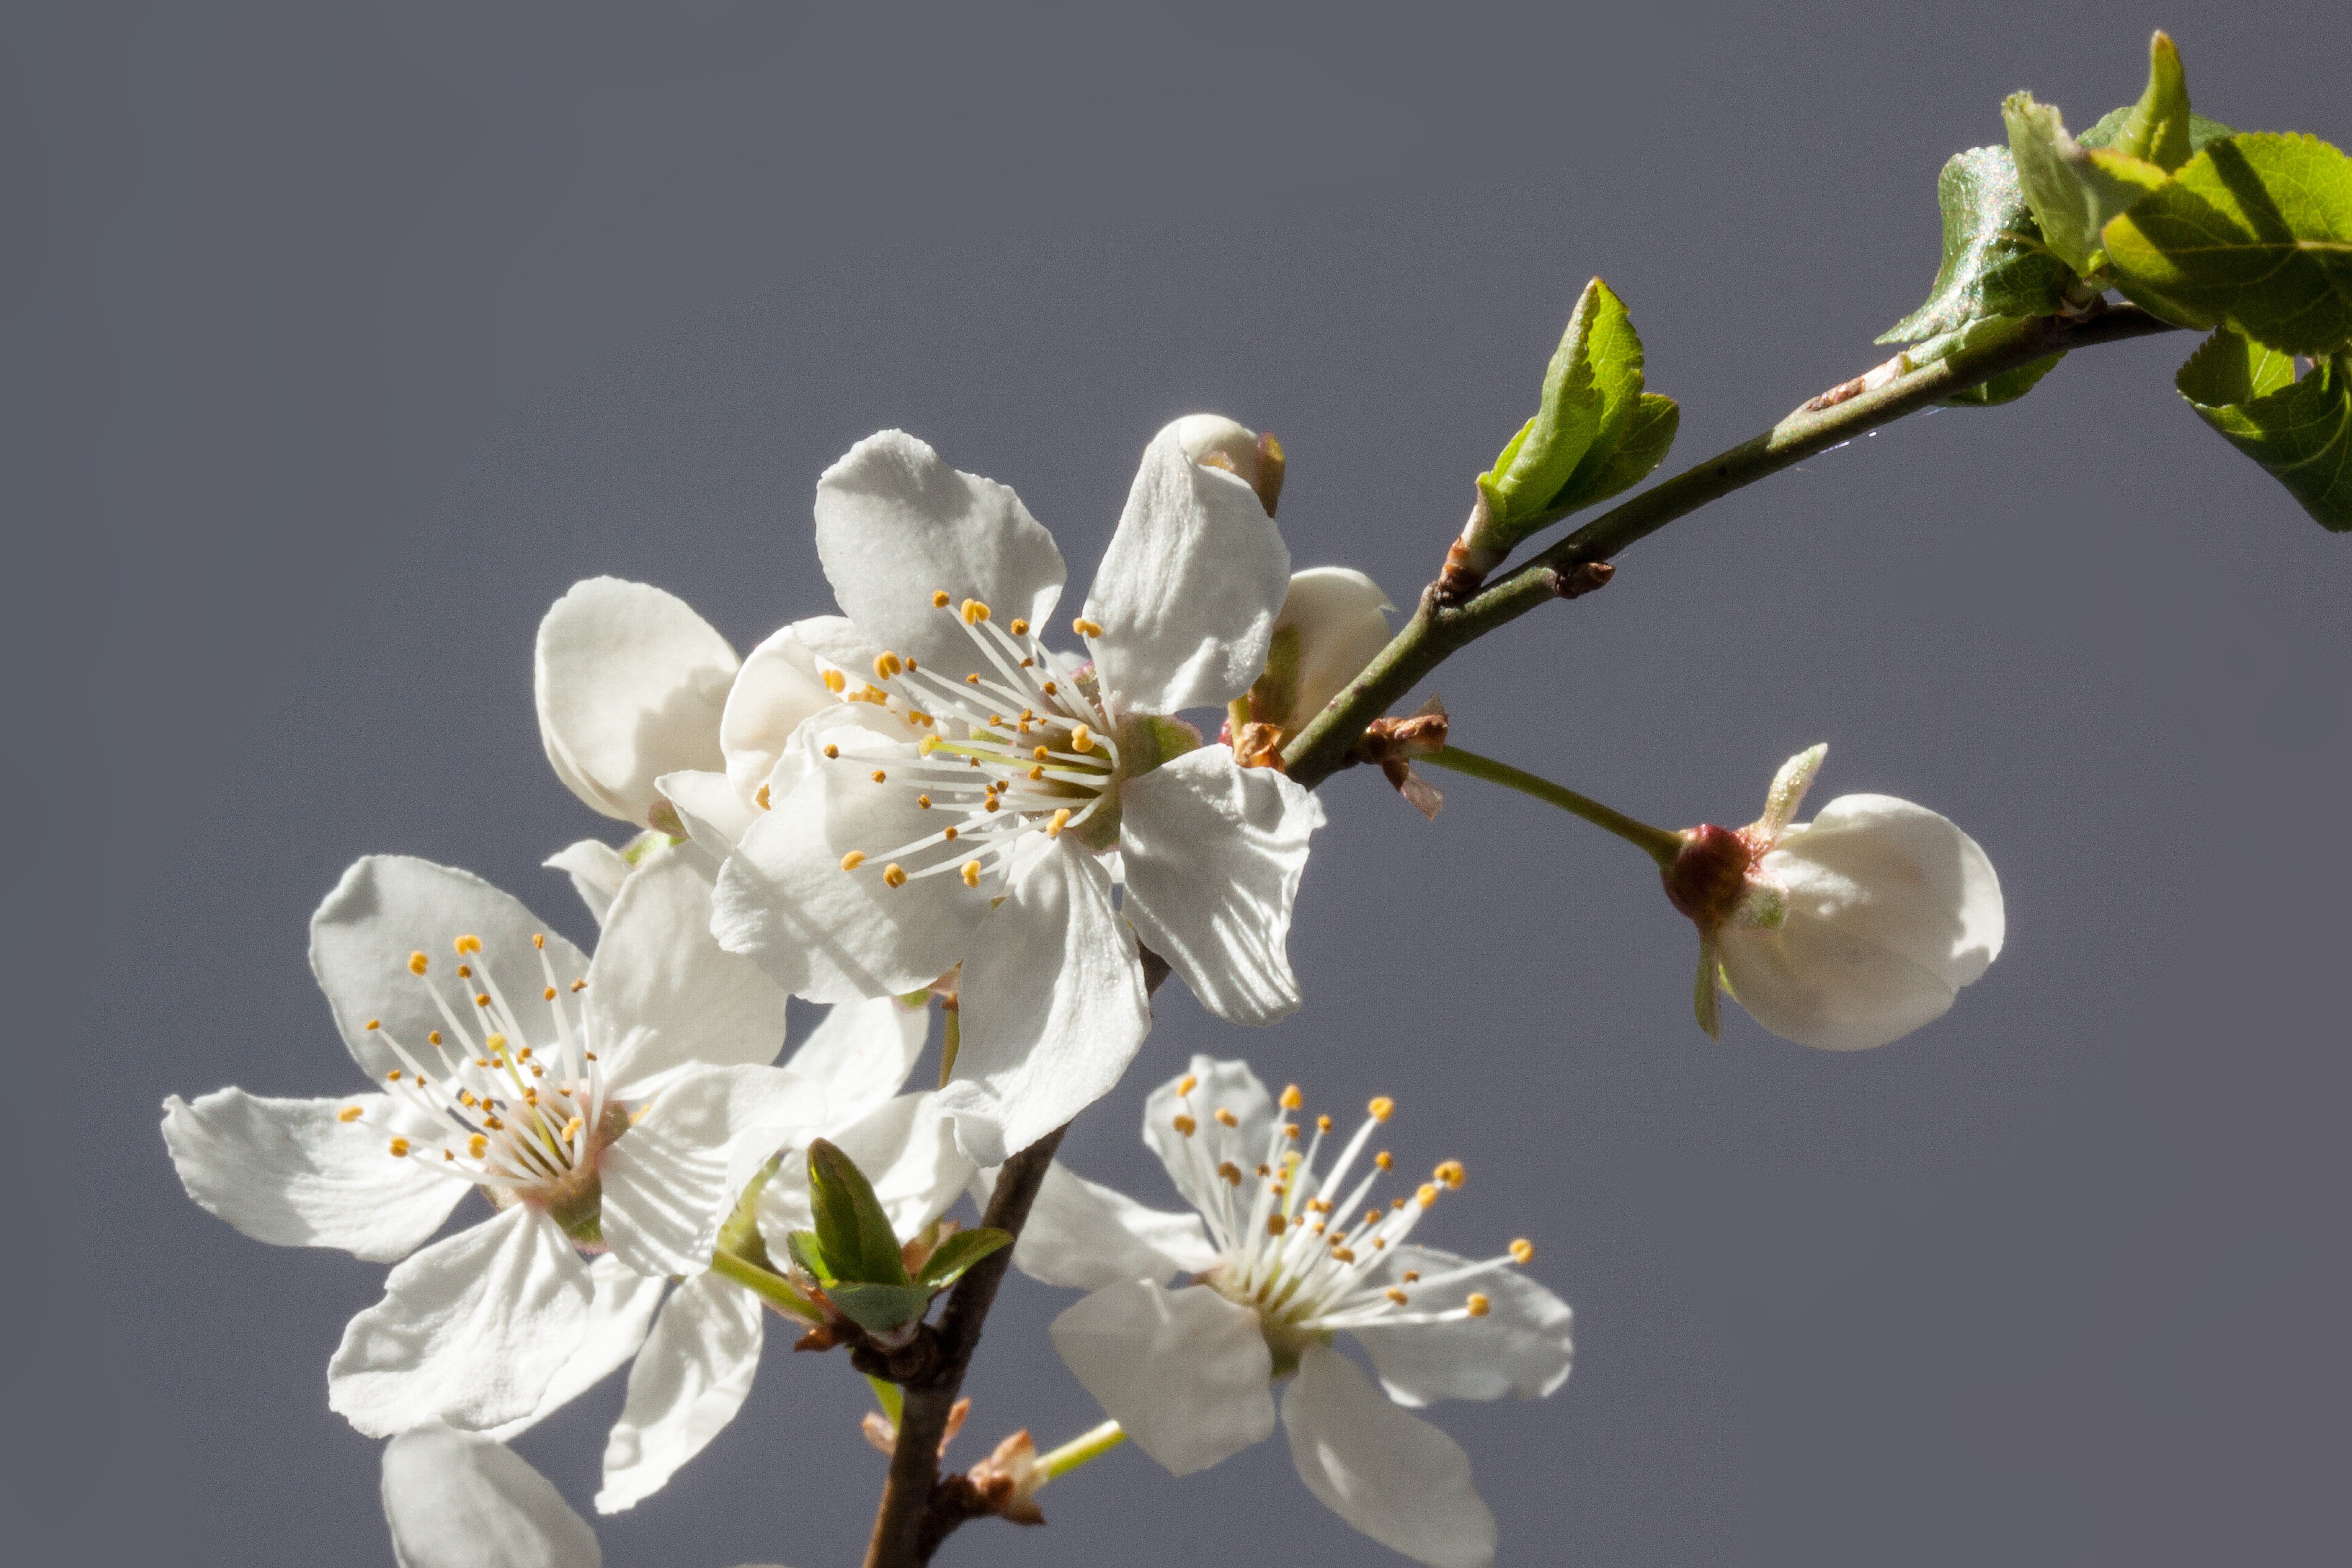
branch, blossom, plant, white, fruit, flower, petal, food, spring, produce, macro, botany, flora, twig, flowers, close up, shrub, bud, macro photography, flowering plant, rose family, mirabelle, lenz, yellow plum, subspecies of the plum, land plant, prunus domestica subsp syria